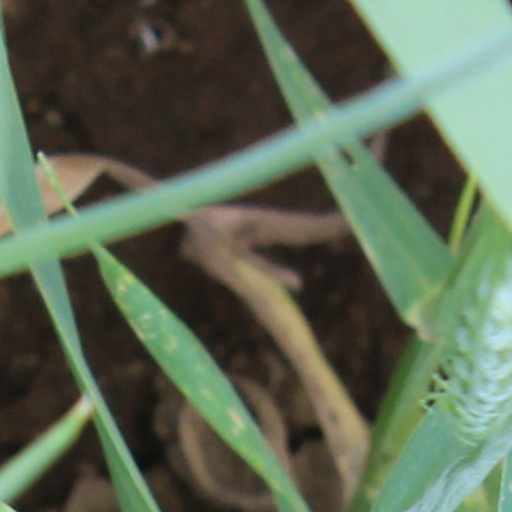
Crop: wheat